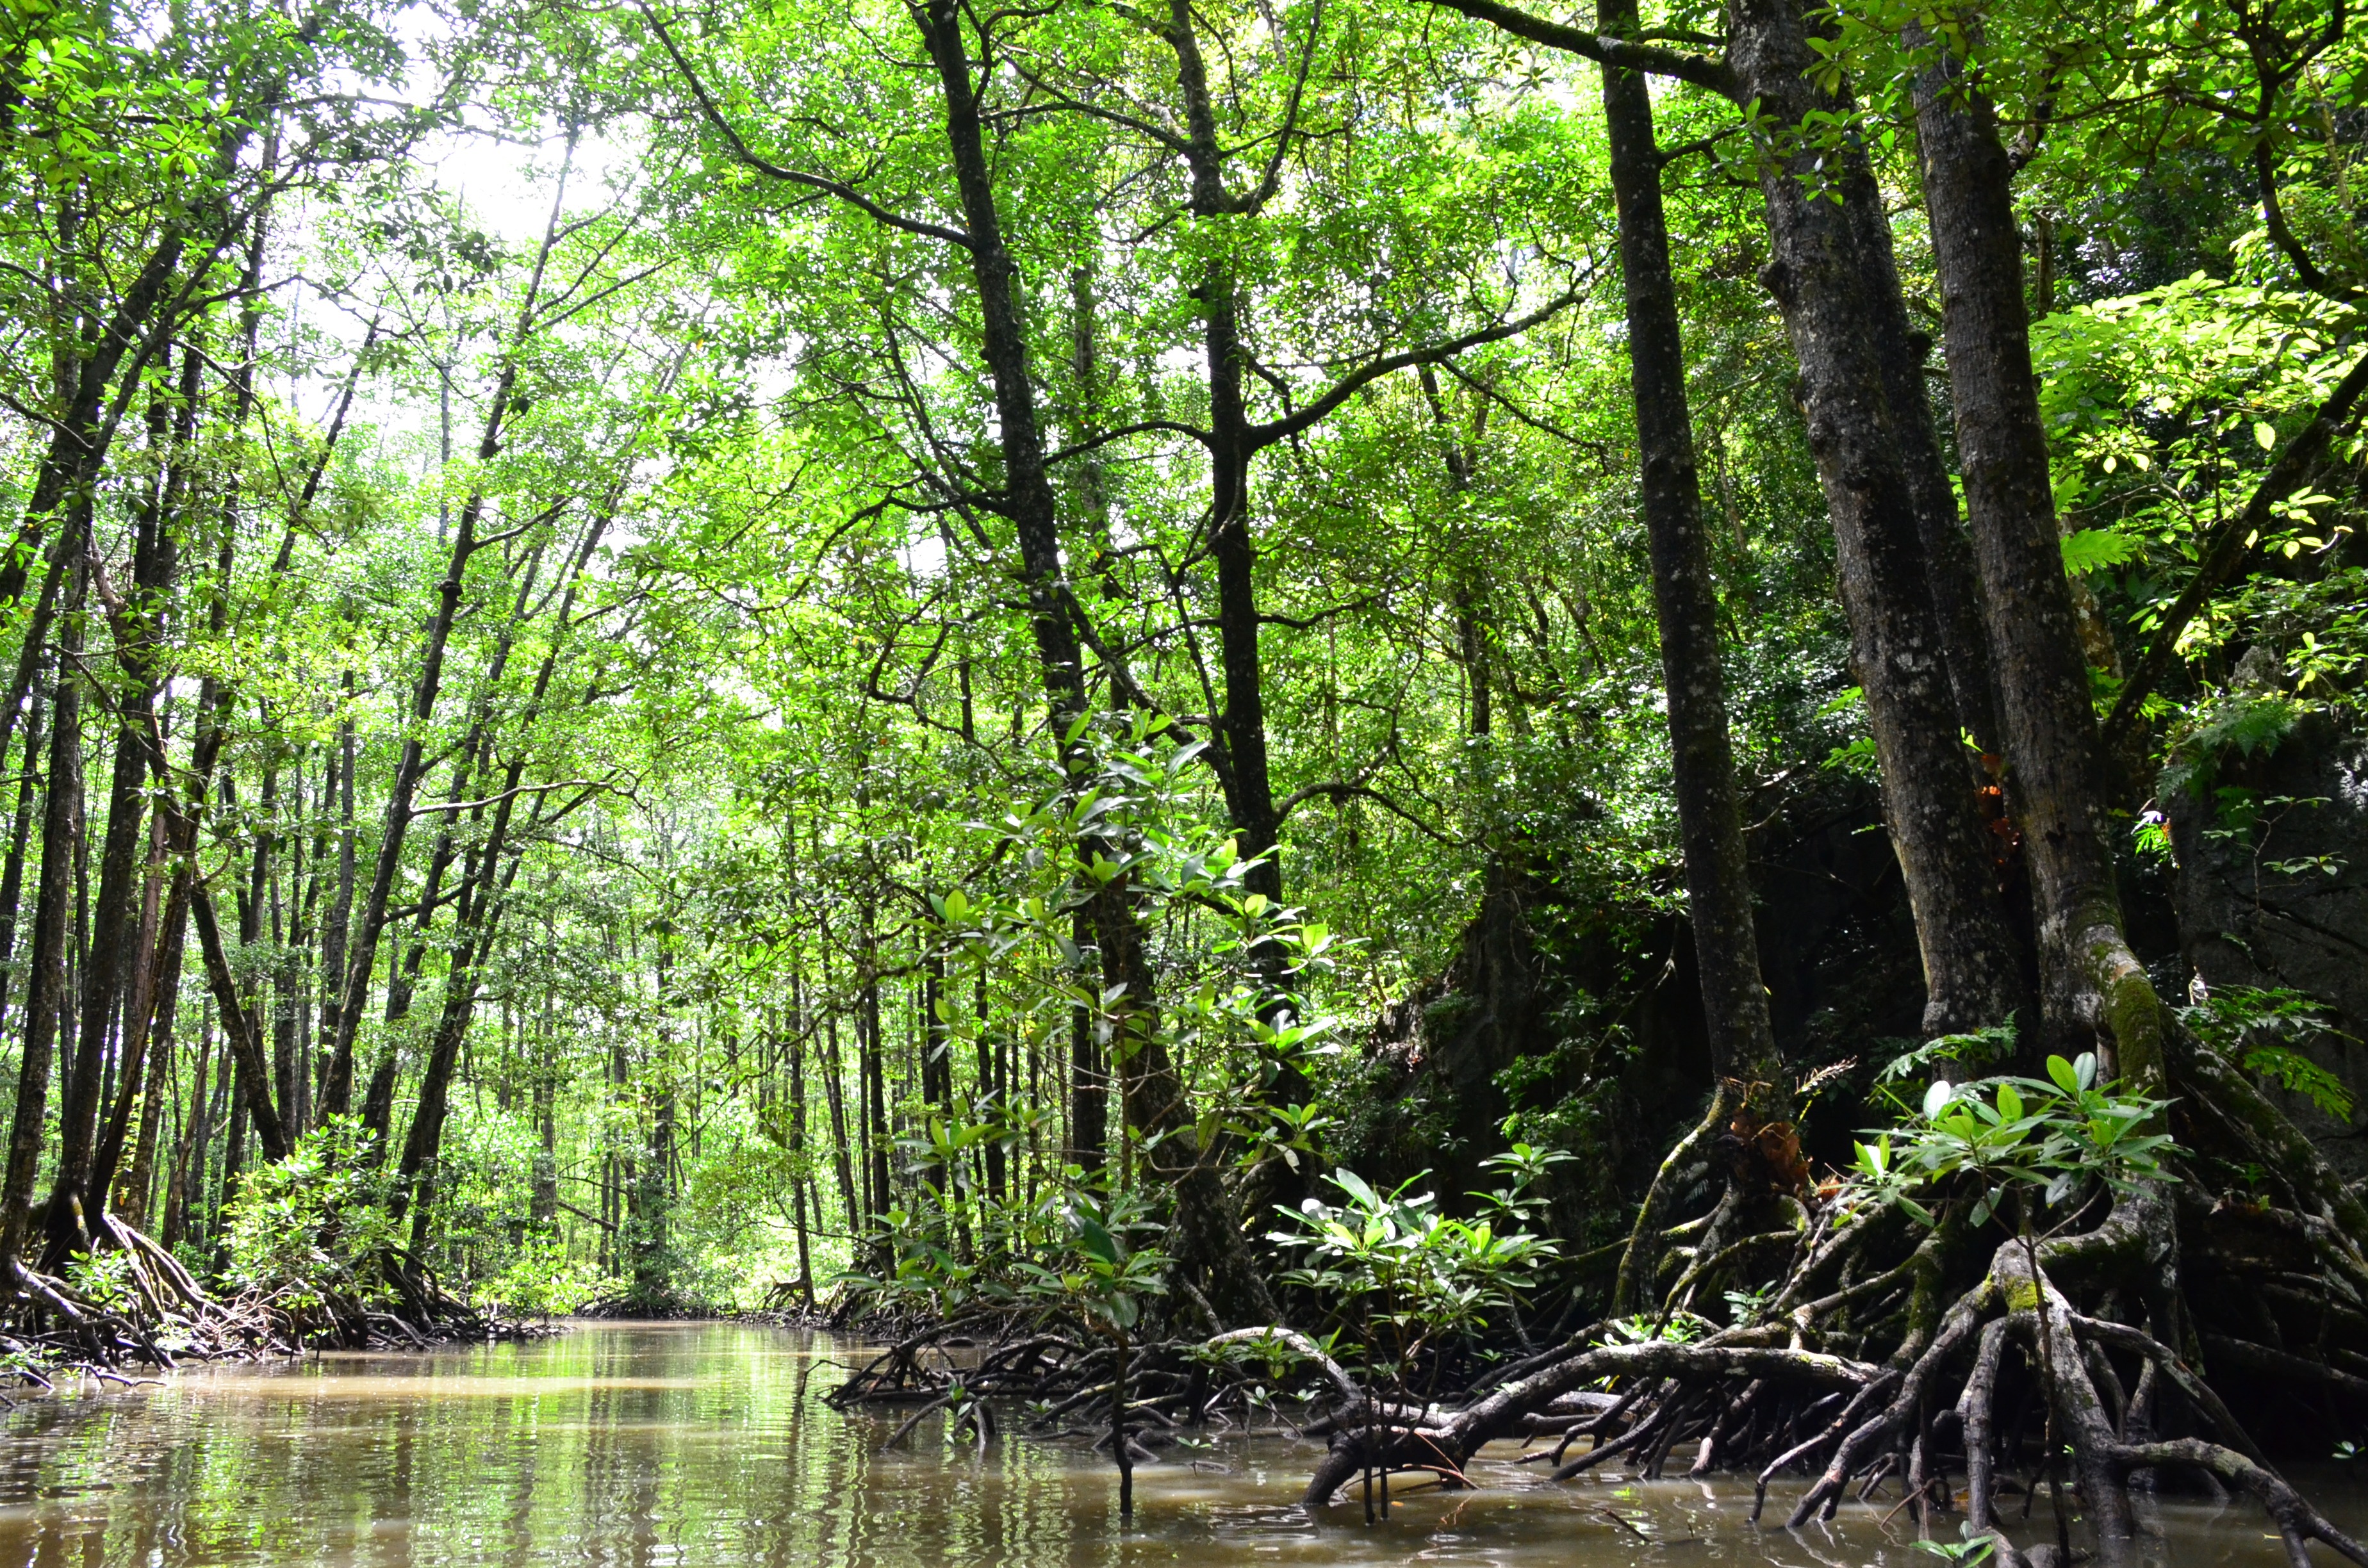
landscape, tree, water, nature, forest, outdoor, swamp, wilderness, branch, trunk, river, land, wild, environment, stream, jungle, scenic, natural, scenery, agriculture, outdoors, woods, vegetation, rainforest, branches, deciduous, wetland, woodland, habitat, ecosystem, organic, palawan, nature reserve, biome, old growth forest, natural environment, geographical feature, temperate broadleaf and mixed forest, temperate coniferous forest, bayou, riparian forest, mangrove jungle